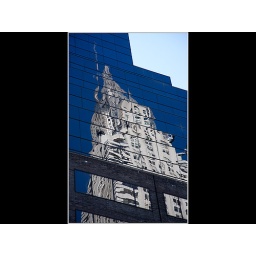
The Chrysler building on a sky blue day in New York